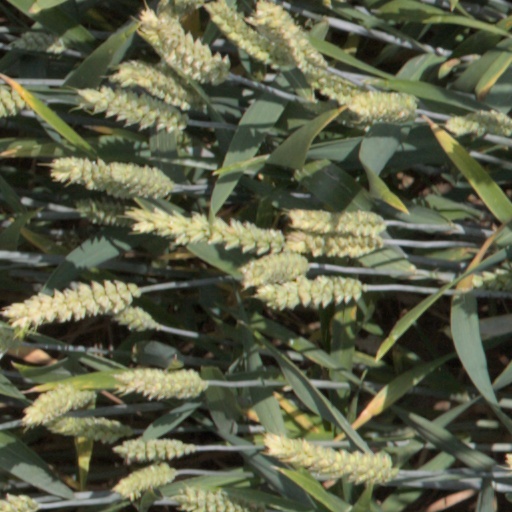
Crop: wheat